Foss Cross railway station

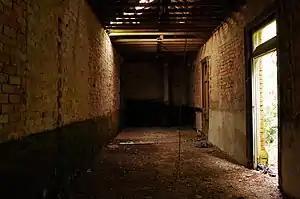
Foss Cross platform building

Foss Cross railway station was on the Midland and South Western Junction Railway in Gloucestershire. The station opened on 1 August 1891 with the section of the line between Cirencester Watermoor and the junction at Andoversford with the Great Western Railway's Cheltenham Lansdown to Banbury line, which had opened in 1881.